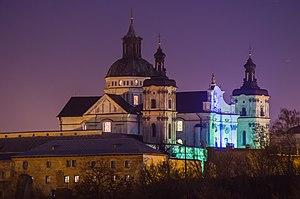
Berdytchiv ou Berditchev est une ville de l'oblast de Jytomyr, en Ukraine. Sa population s'élevait à 76 229 habitants en 2018.